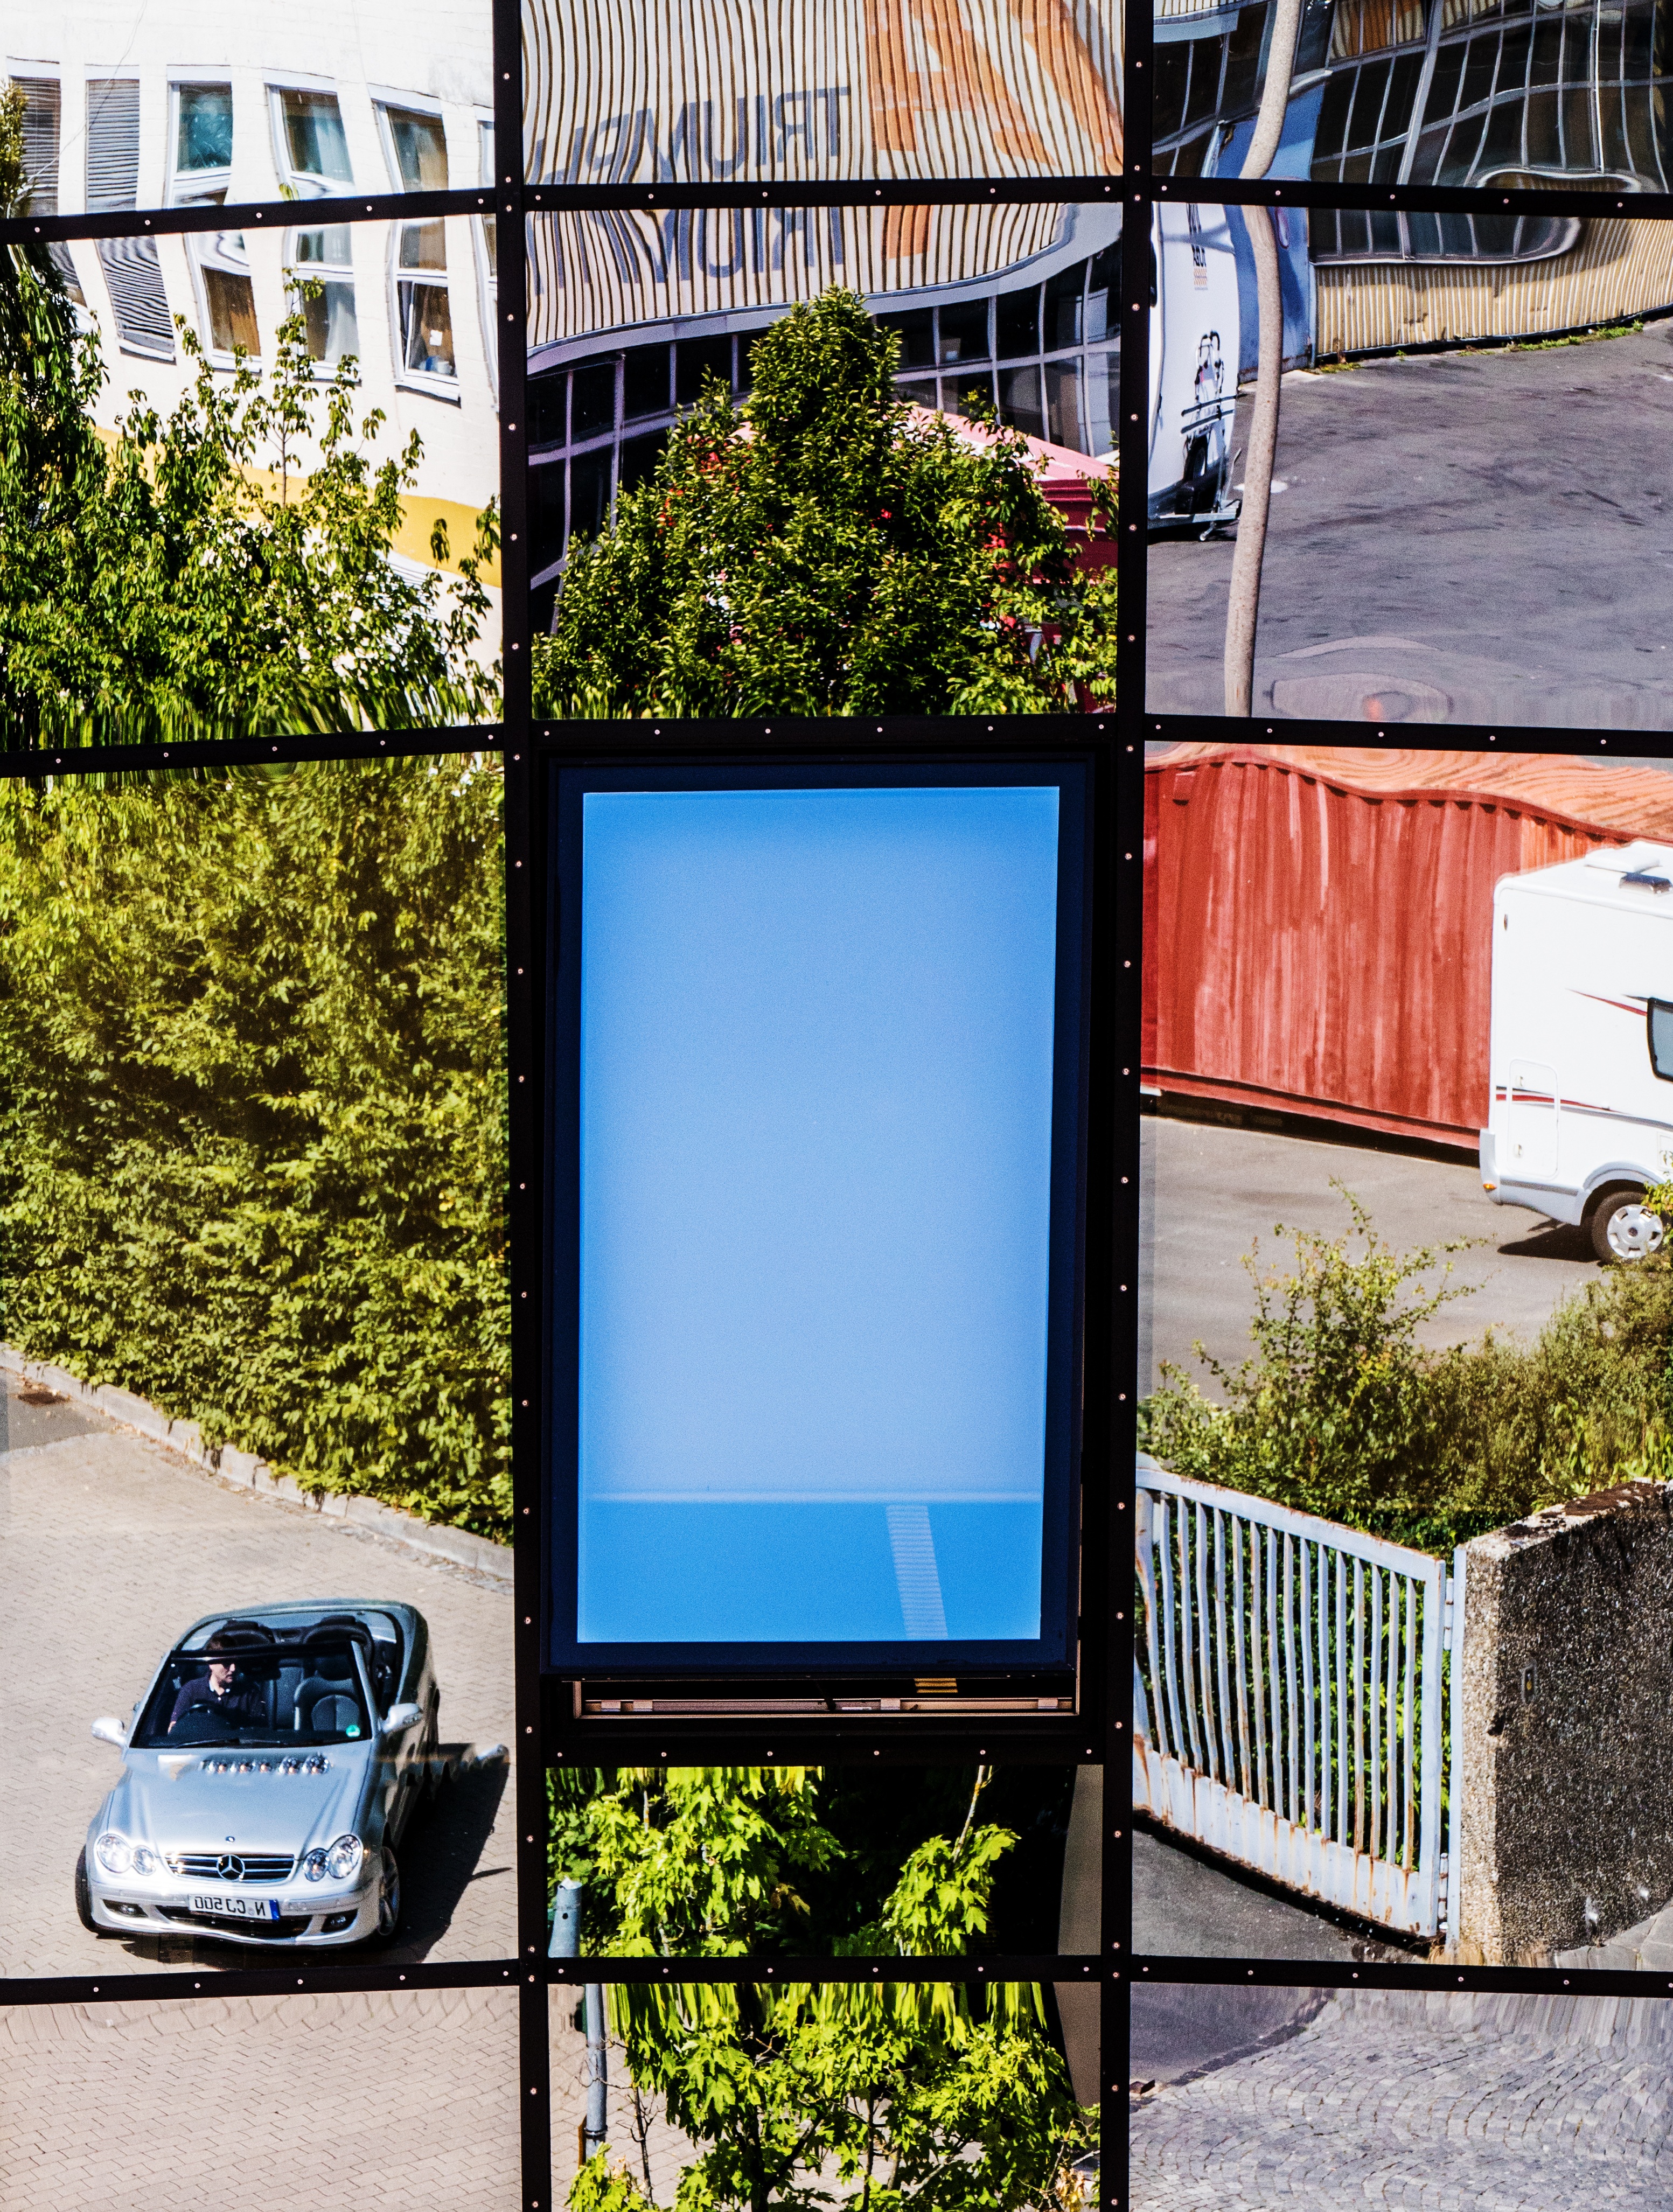
architecture, street, house, flower, window, building, home, wall, advertising, balcony, color, facade, signage, design, mirror, reflections, germany, glass facade, modern home, urban area, mirror facade